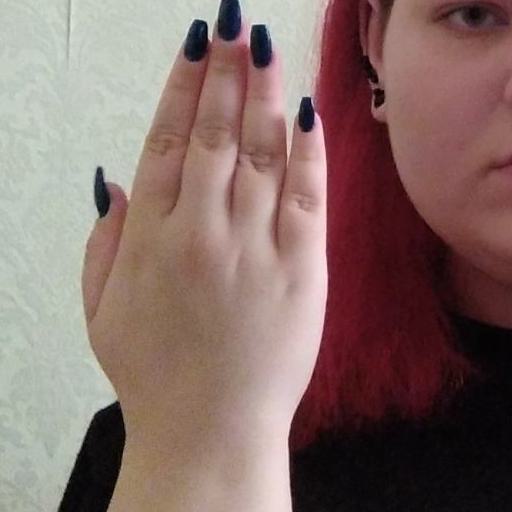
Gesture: stop_inverted